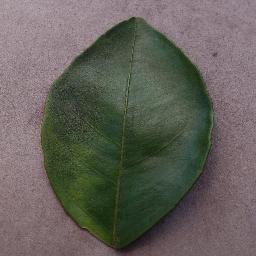
Label: Orange___Haunglongbing_(Citrus_greening)